Enrique Mosconi

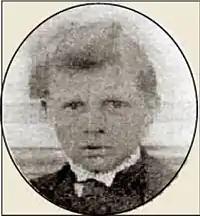
Portrait of Mosconi in his childhood, 1884

Mosconi was born in Buenos Aires to Enrico Mosconi, an Italian engineer hired to build railways, and María Juana Canavery, an Argentine of Irish descent. Enrico Mosconi founded the town of Villa Gobernador Gálvez on 26 February 1888. Enrico Mosconi wanted a son to be a doctor; his mother wanted her son to follow the family military tradition of Ángel Canavery, his uncle, who had taken part in the Conquest of the Desert. Mosconi had two older sisters and two younger brothers. Being only two years old the family moved to Italy, coming back a few years later after the death of Mosconi's mother. Enrico Mosconi remarried to Countess Maria Luisa Natti.